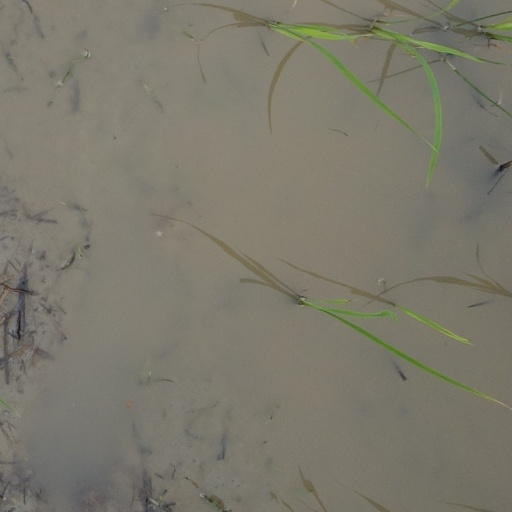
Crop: rice